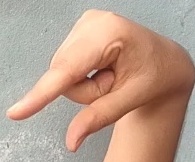
ASL sign: Q